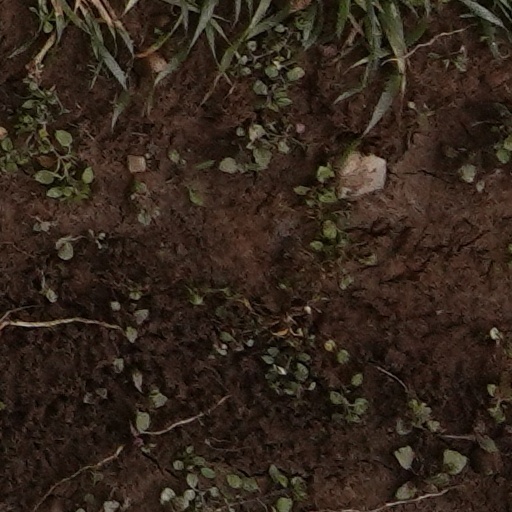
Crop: wheat